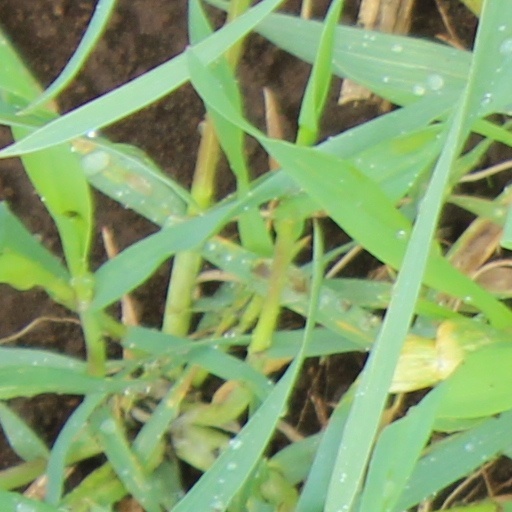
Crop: wheat